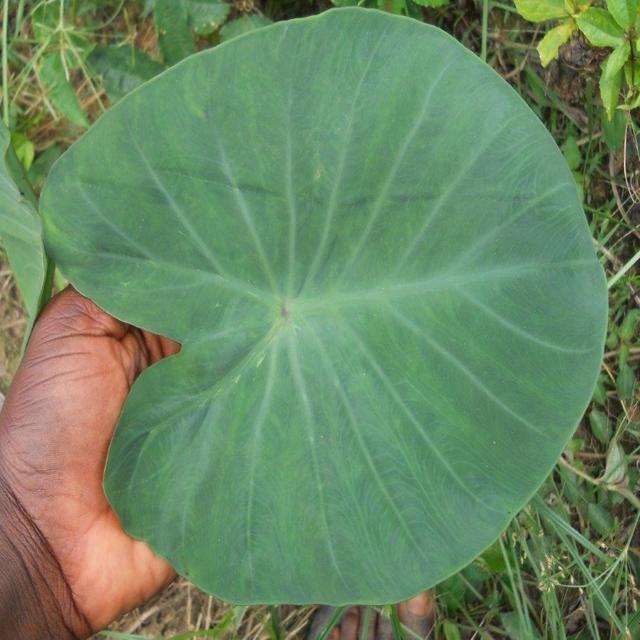
Label: Healthy